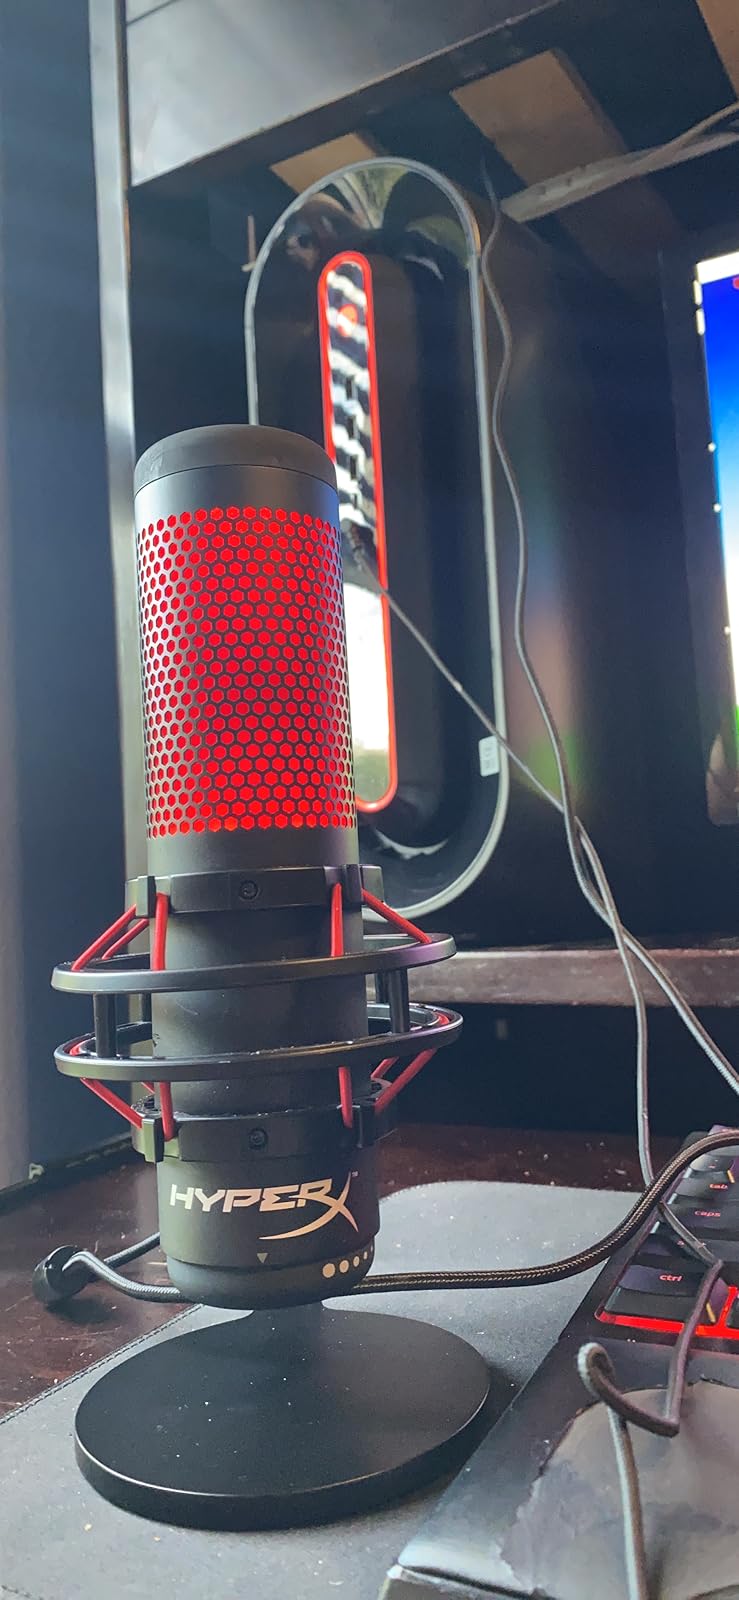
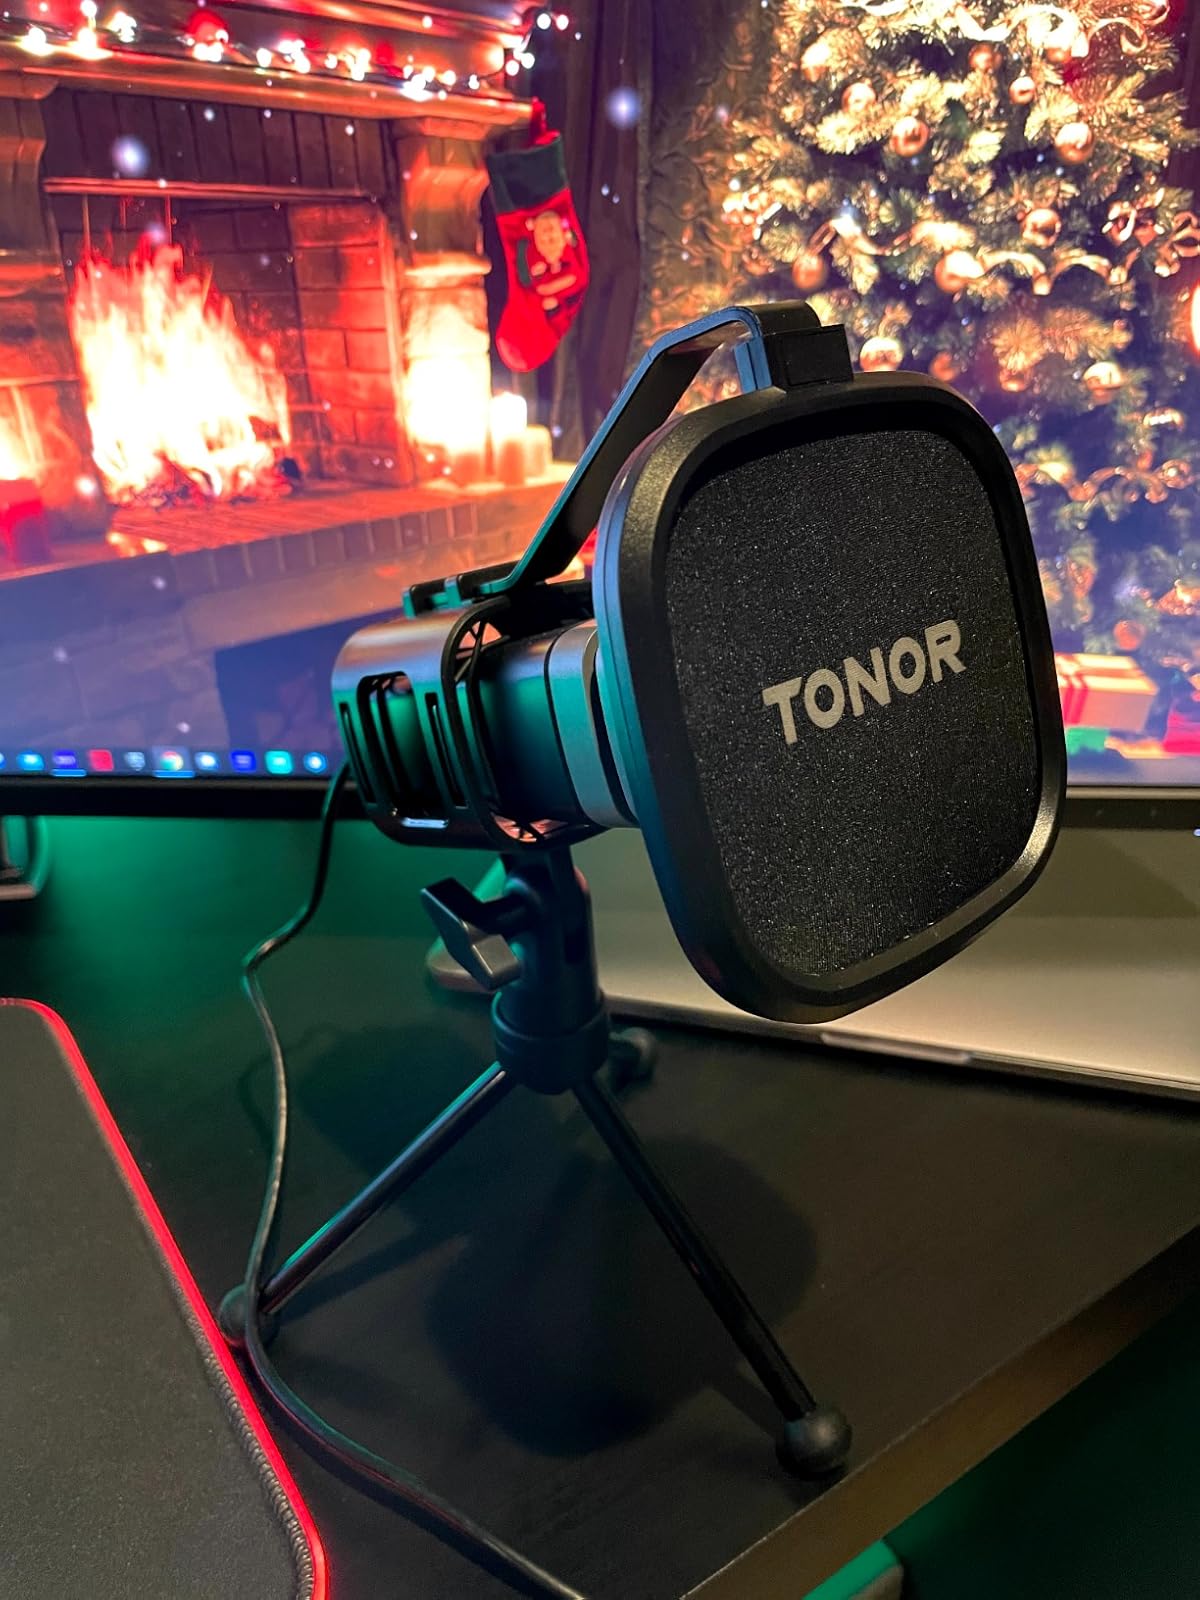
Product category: microphone
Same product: no